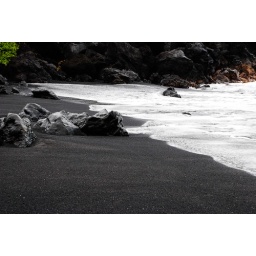
Black sand beach near Hana on the Island of Maui in Hawaii